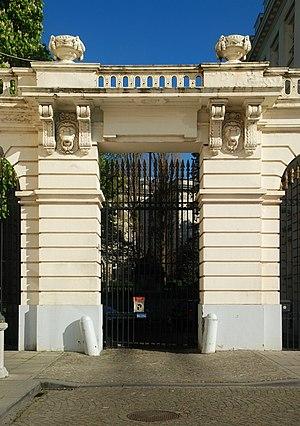
Belgique - Bruxelles - Place Royale - Portique du Borgendael
Les portiques de la place Royale de Bruxelles font partie du vaste ensemble architectural de style néoclassique de la place Royale construit à Bruxelles entre 1775 et 1782 par les architectes français Jean-Benoît-Vincent Barré et Barnabé Guimard à l'époque des Pays-Bas autrichiens.